1998–99 Gillingham F.C. season

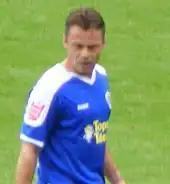
Manchester City's Paul Dickov "(pictured in 2008)" scored a late equalising goal in the play-off final.

In March, Gillingham lost 4–1 to Wigan Athletic, the most goals conceded by the team in a single game during the season, but followed it up with a 4–0 win over Lincoln City. Kevin Lisbie, signed on loan from Charlton Athletic of the Premier League, scored in both games. Gillingham began the month of April with three consecutive victories; this included a win at home to Bournemouth with goals from Hessenthaler and Lisbie. The game was shown live by Sky TV, the first time the broadcaster had televised a game from Priestfield. After this run, Gillingham were fourth in the table, two places and three points below the automatic promotion positions. They then lost the next three games, however. Although Gillingham only dropped one position in the table as a result, they were now nine points below second place with three games remaining and a maximum of nine more points available. This run of defeats included Gillingham's first home defeat of the season, a 2–0 loss to Manchester City which drew an attendance of 10,400, the largest crowd to attend a match at Priestfield during the season. Gillingham defeated Oldham Athletic on 24 April and Stoke City a week later, scoring four goals each time. Four days after the second of these victories, Wigan Athletic lost to Wycombe Wanderers, meaning that Gillingham were guaranteed a place in the play-offs irrespective of the result of the final match of the regular season. Gillingham's final game resulted in a 1–0 win away against Notts County, Asaba scoring the only goal; this meant that they finished the regular season fourth in the table, seven points below second place.